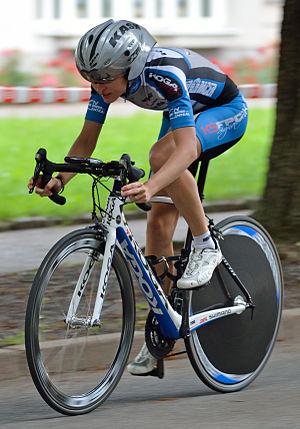
Ulrike Schwalbe née le 14 novembre 1978 à Iéna, est une triathlète et duathlète allemande, championne du monde de duathlon longue distance en 2004.